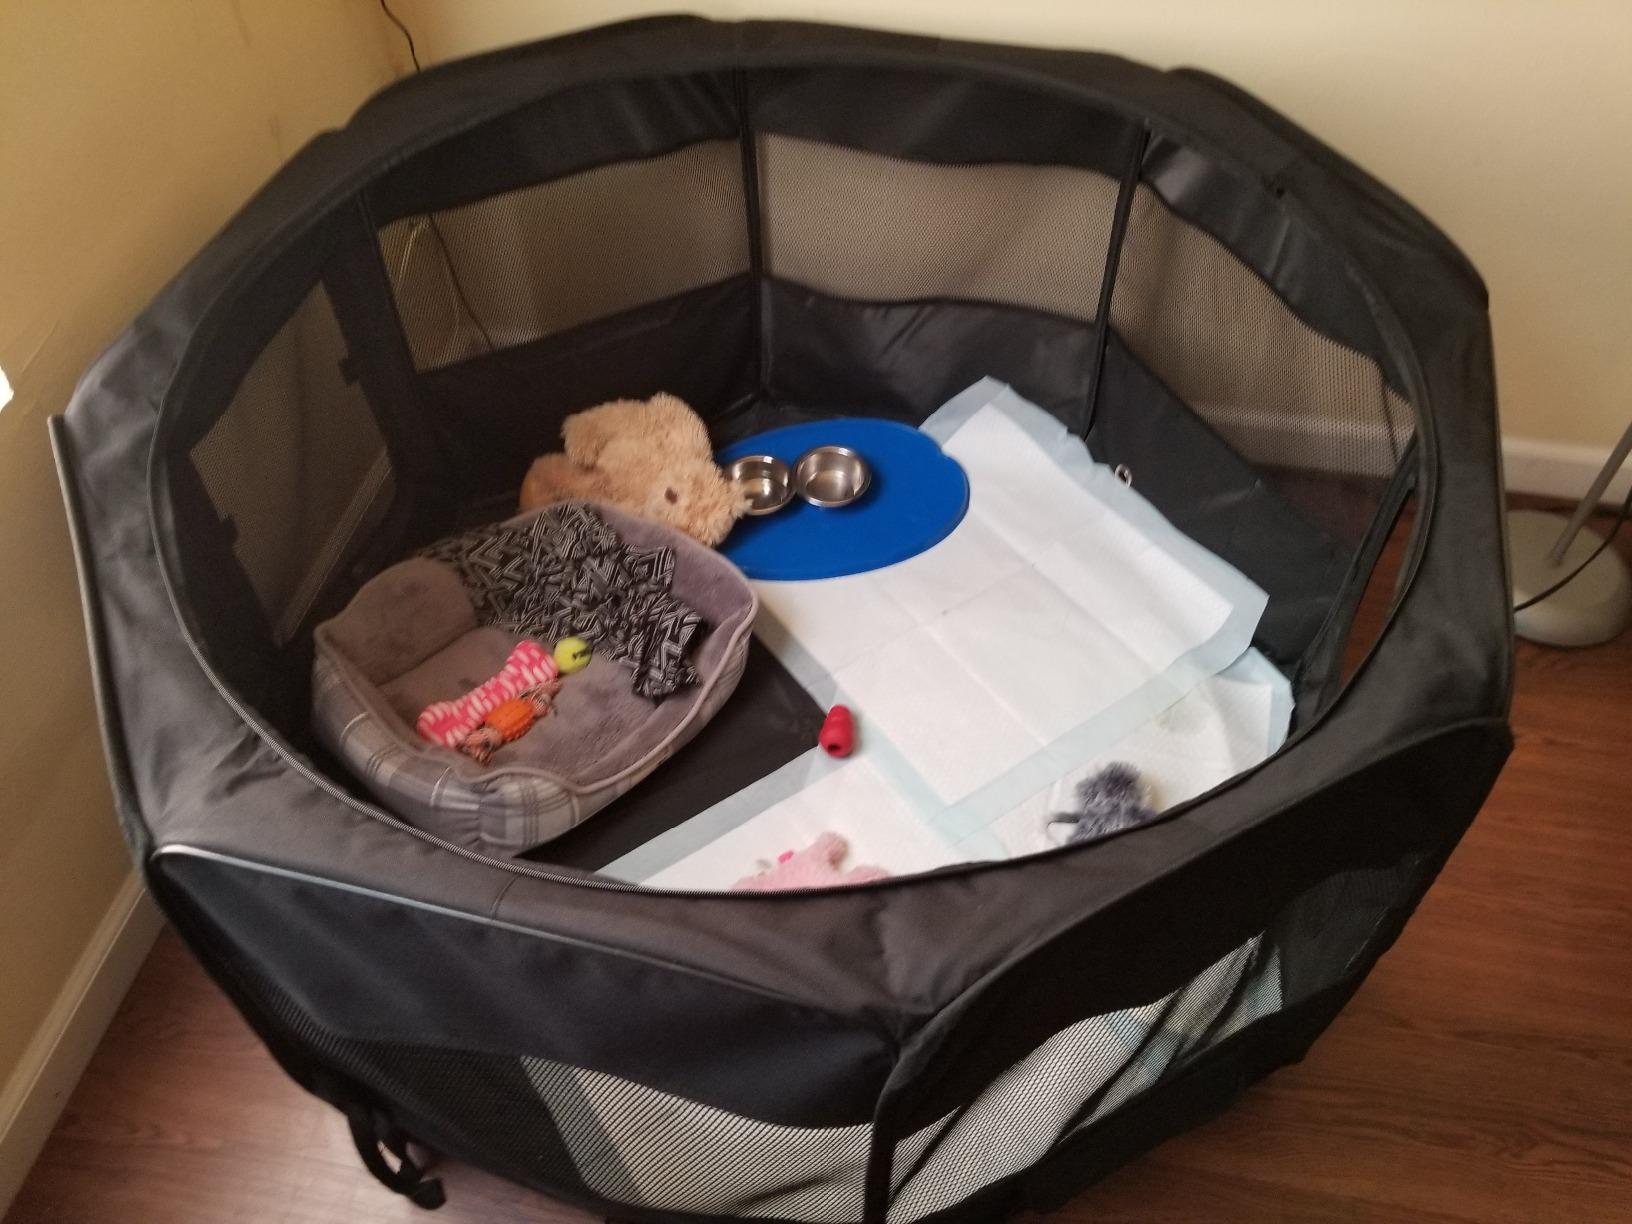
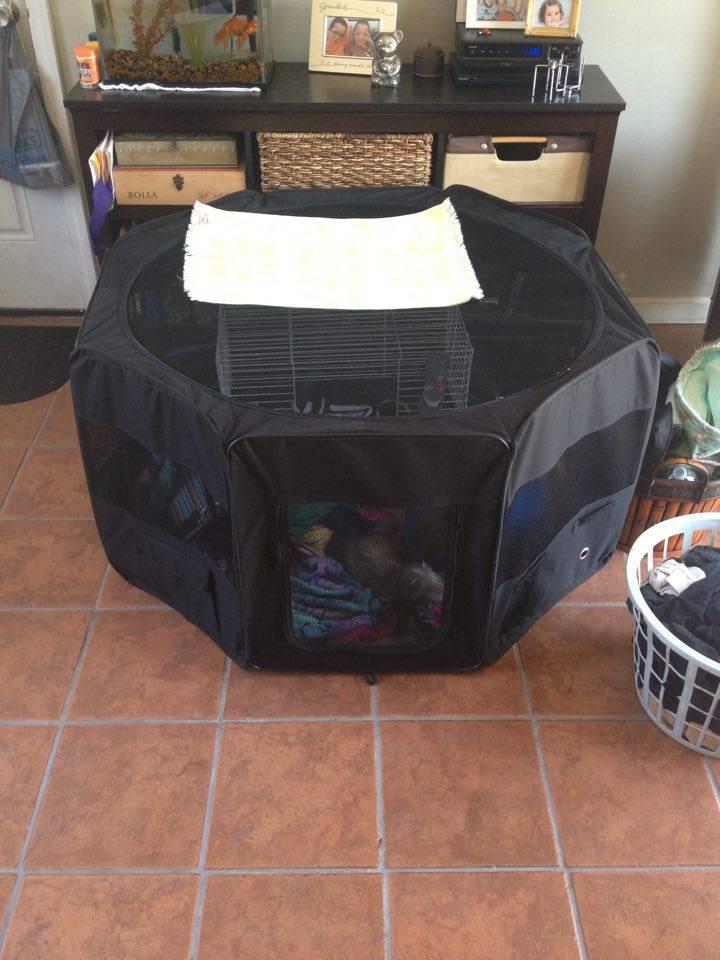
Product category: items_kennel
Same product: yes